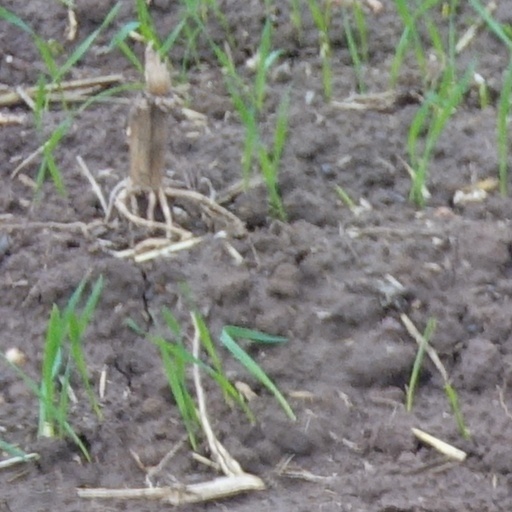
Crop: wheat